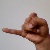
The image shows a hand gesture representing the letter 'J' in Indian Sign Language.